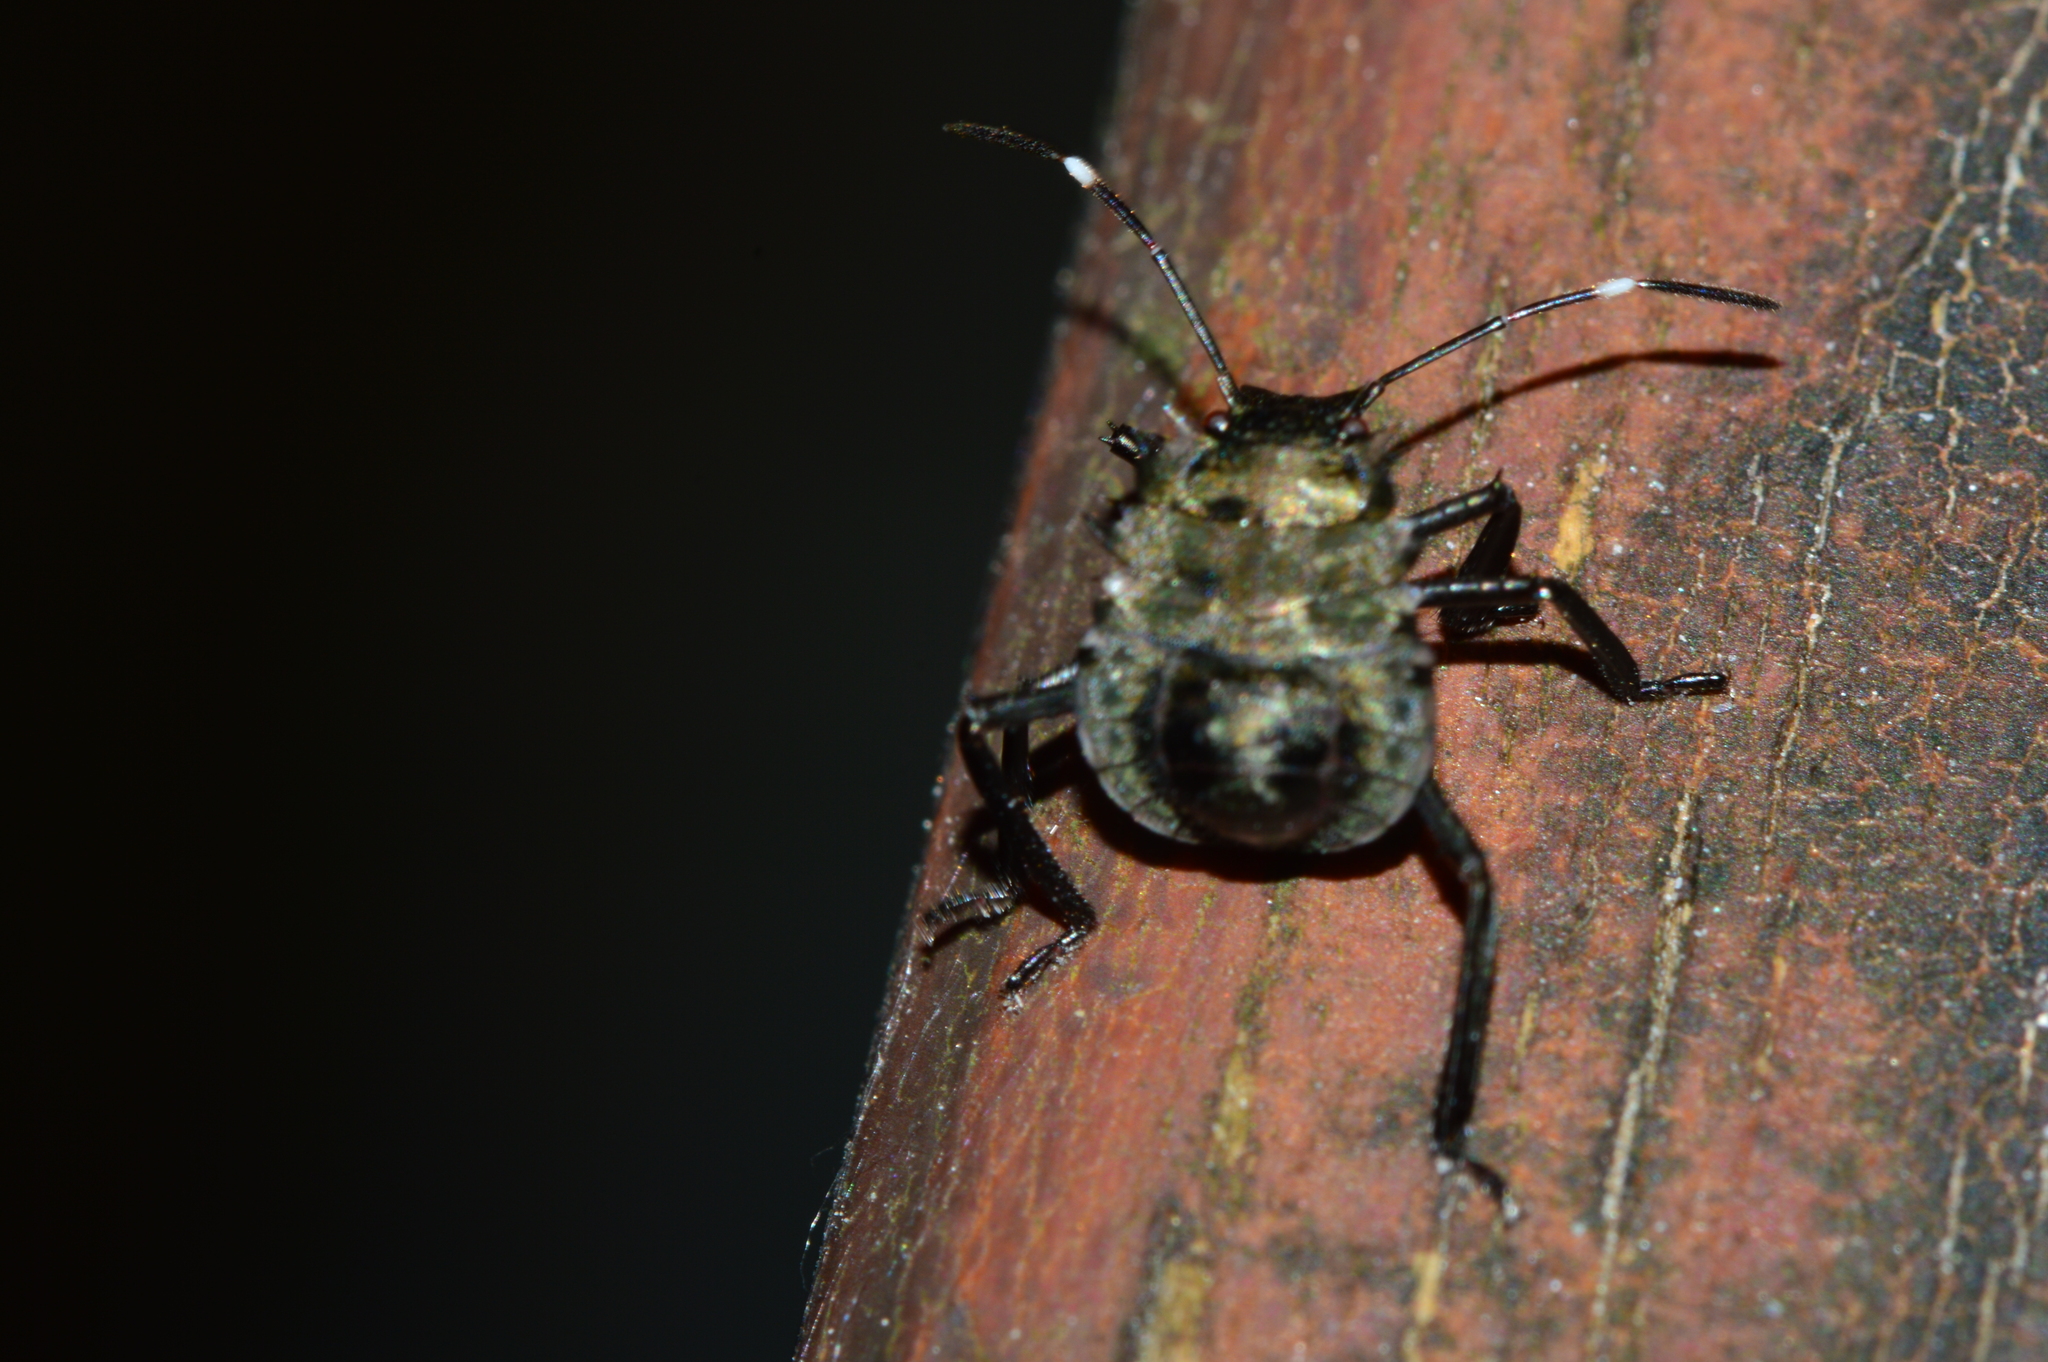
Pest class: stink_bug